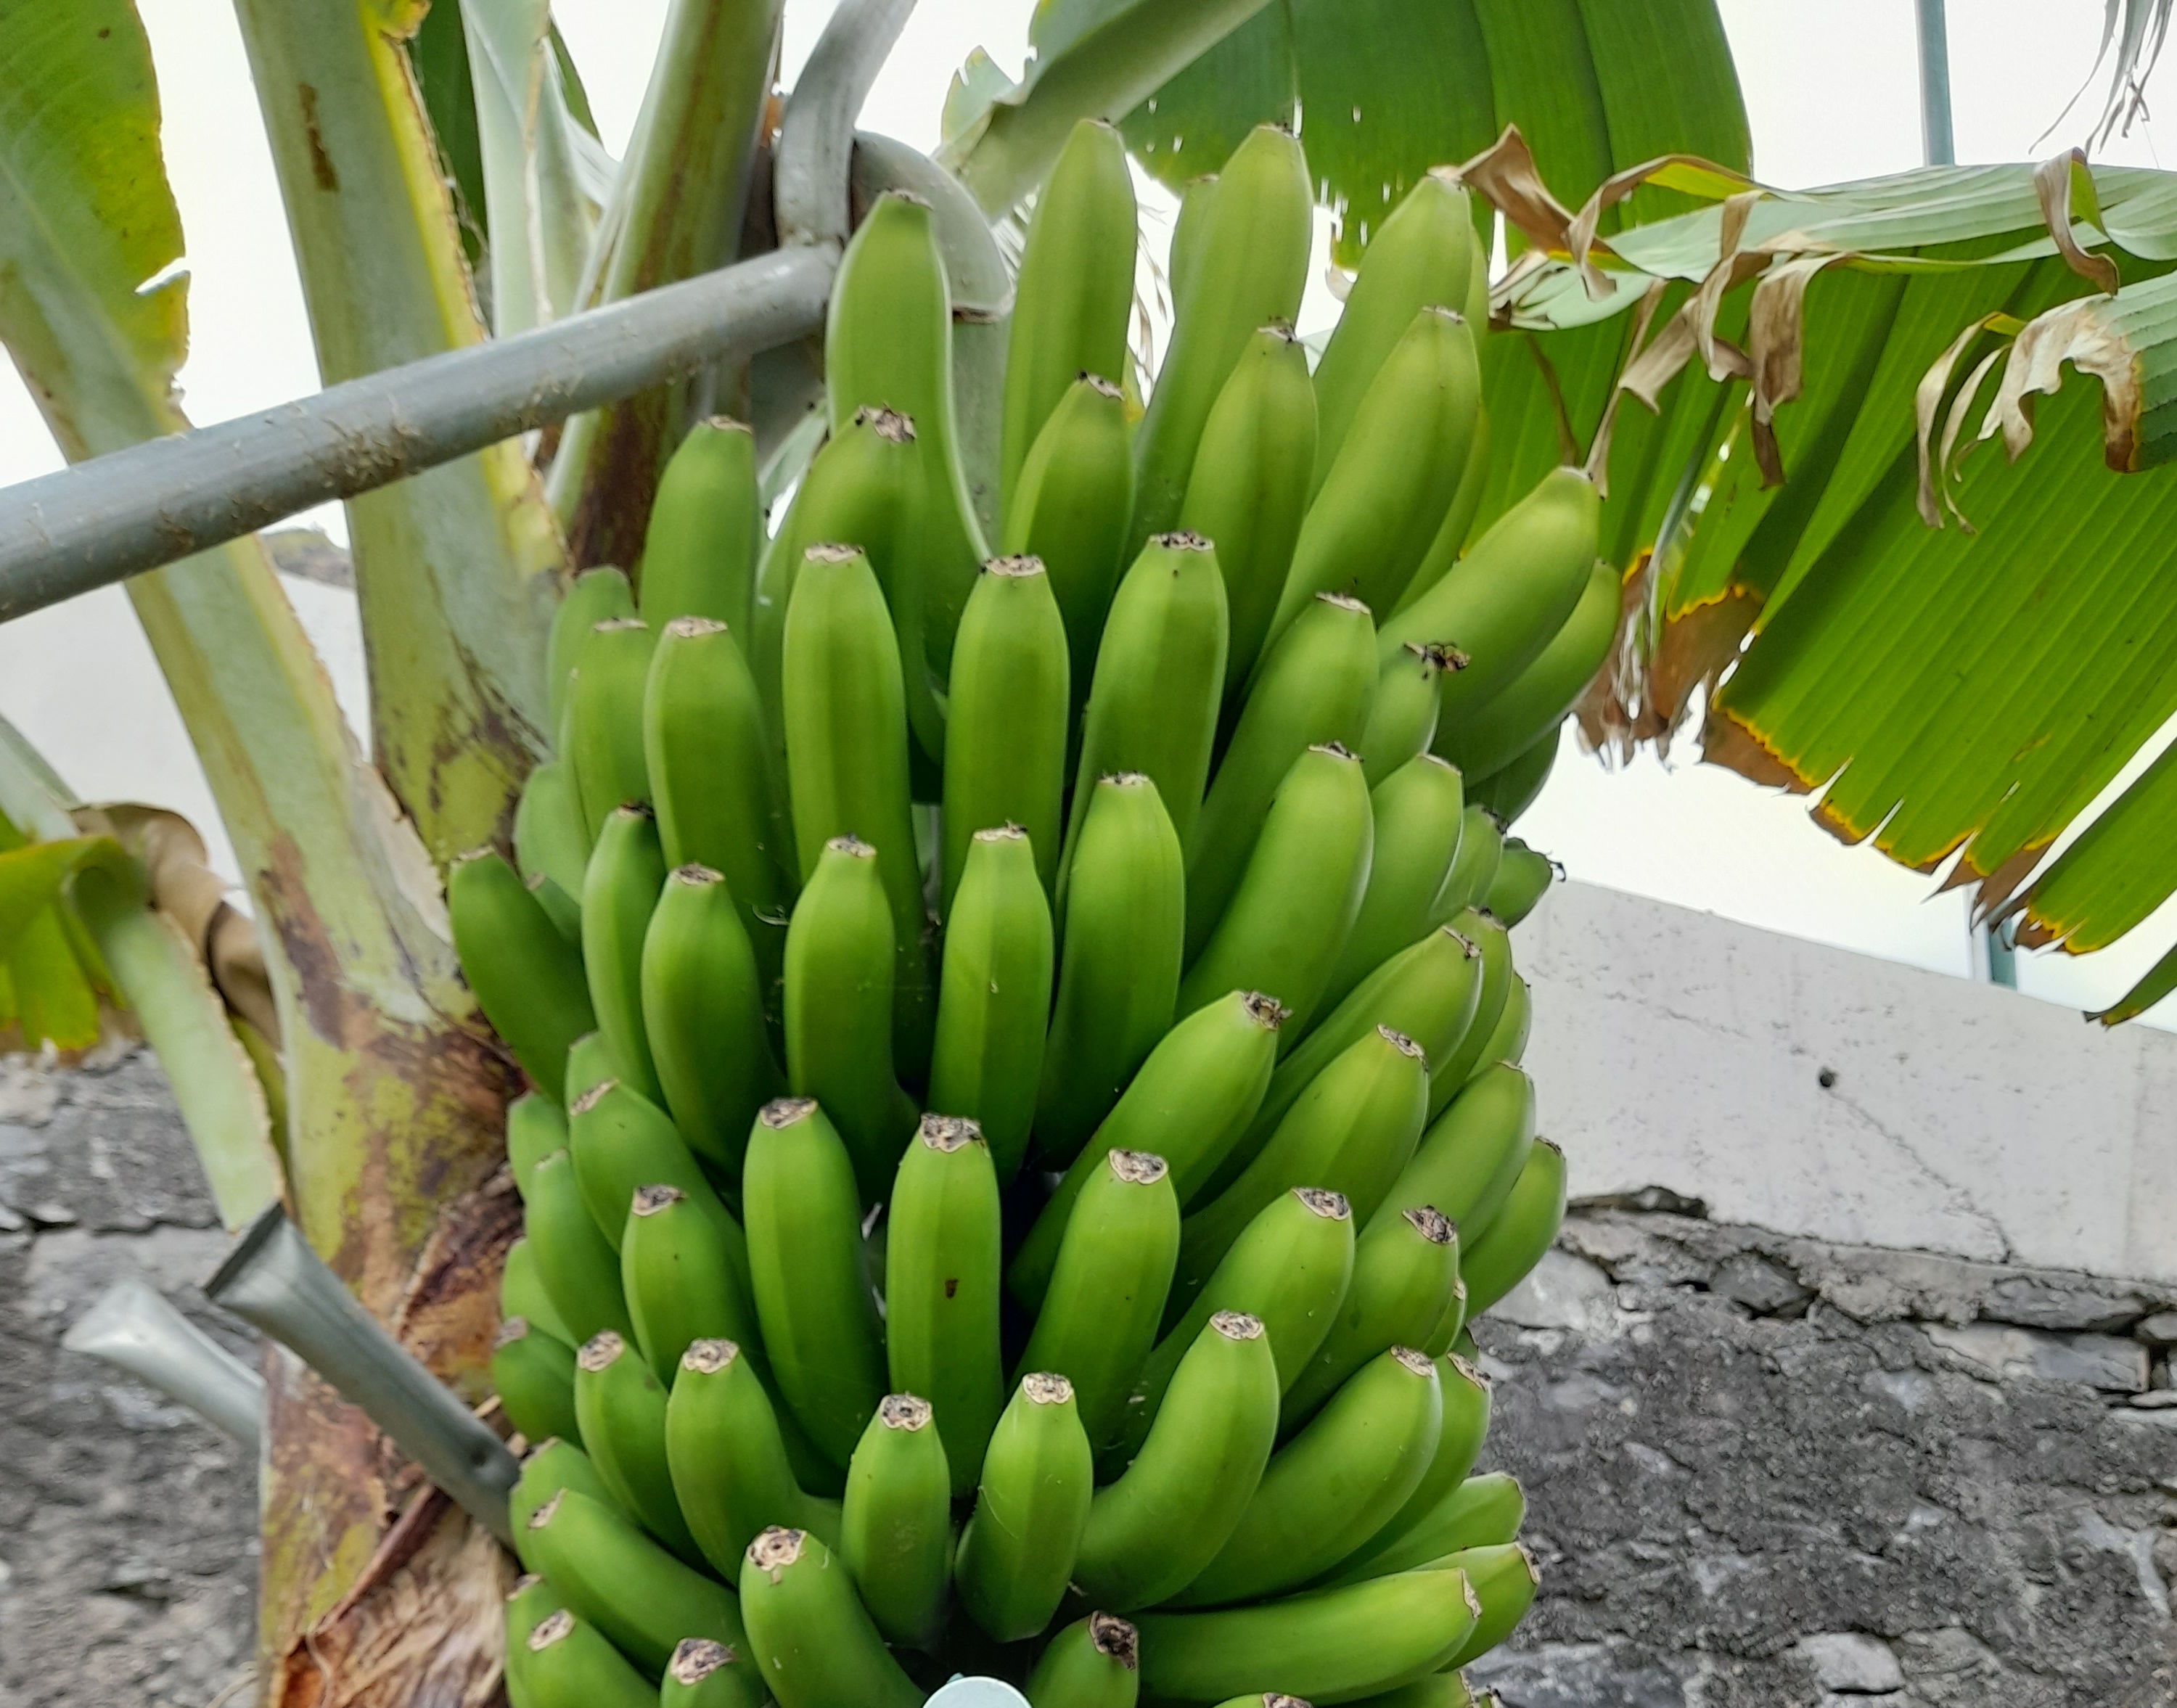
Label: Cut